Barnard College

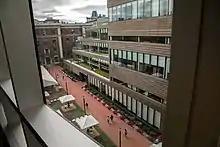
The Milstein Center for Teaching and Learning

While Barnard students have access to the libraries at Columbia University, the college has always maintained a library of its own. The Barnard Library also encompasses the Archives and Special Collections, with material that documents Barnard's history from its founding to the present day. Among the collections are the Ntozake Shange papers.